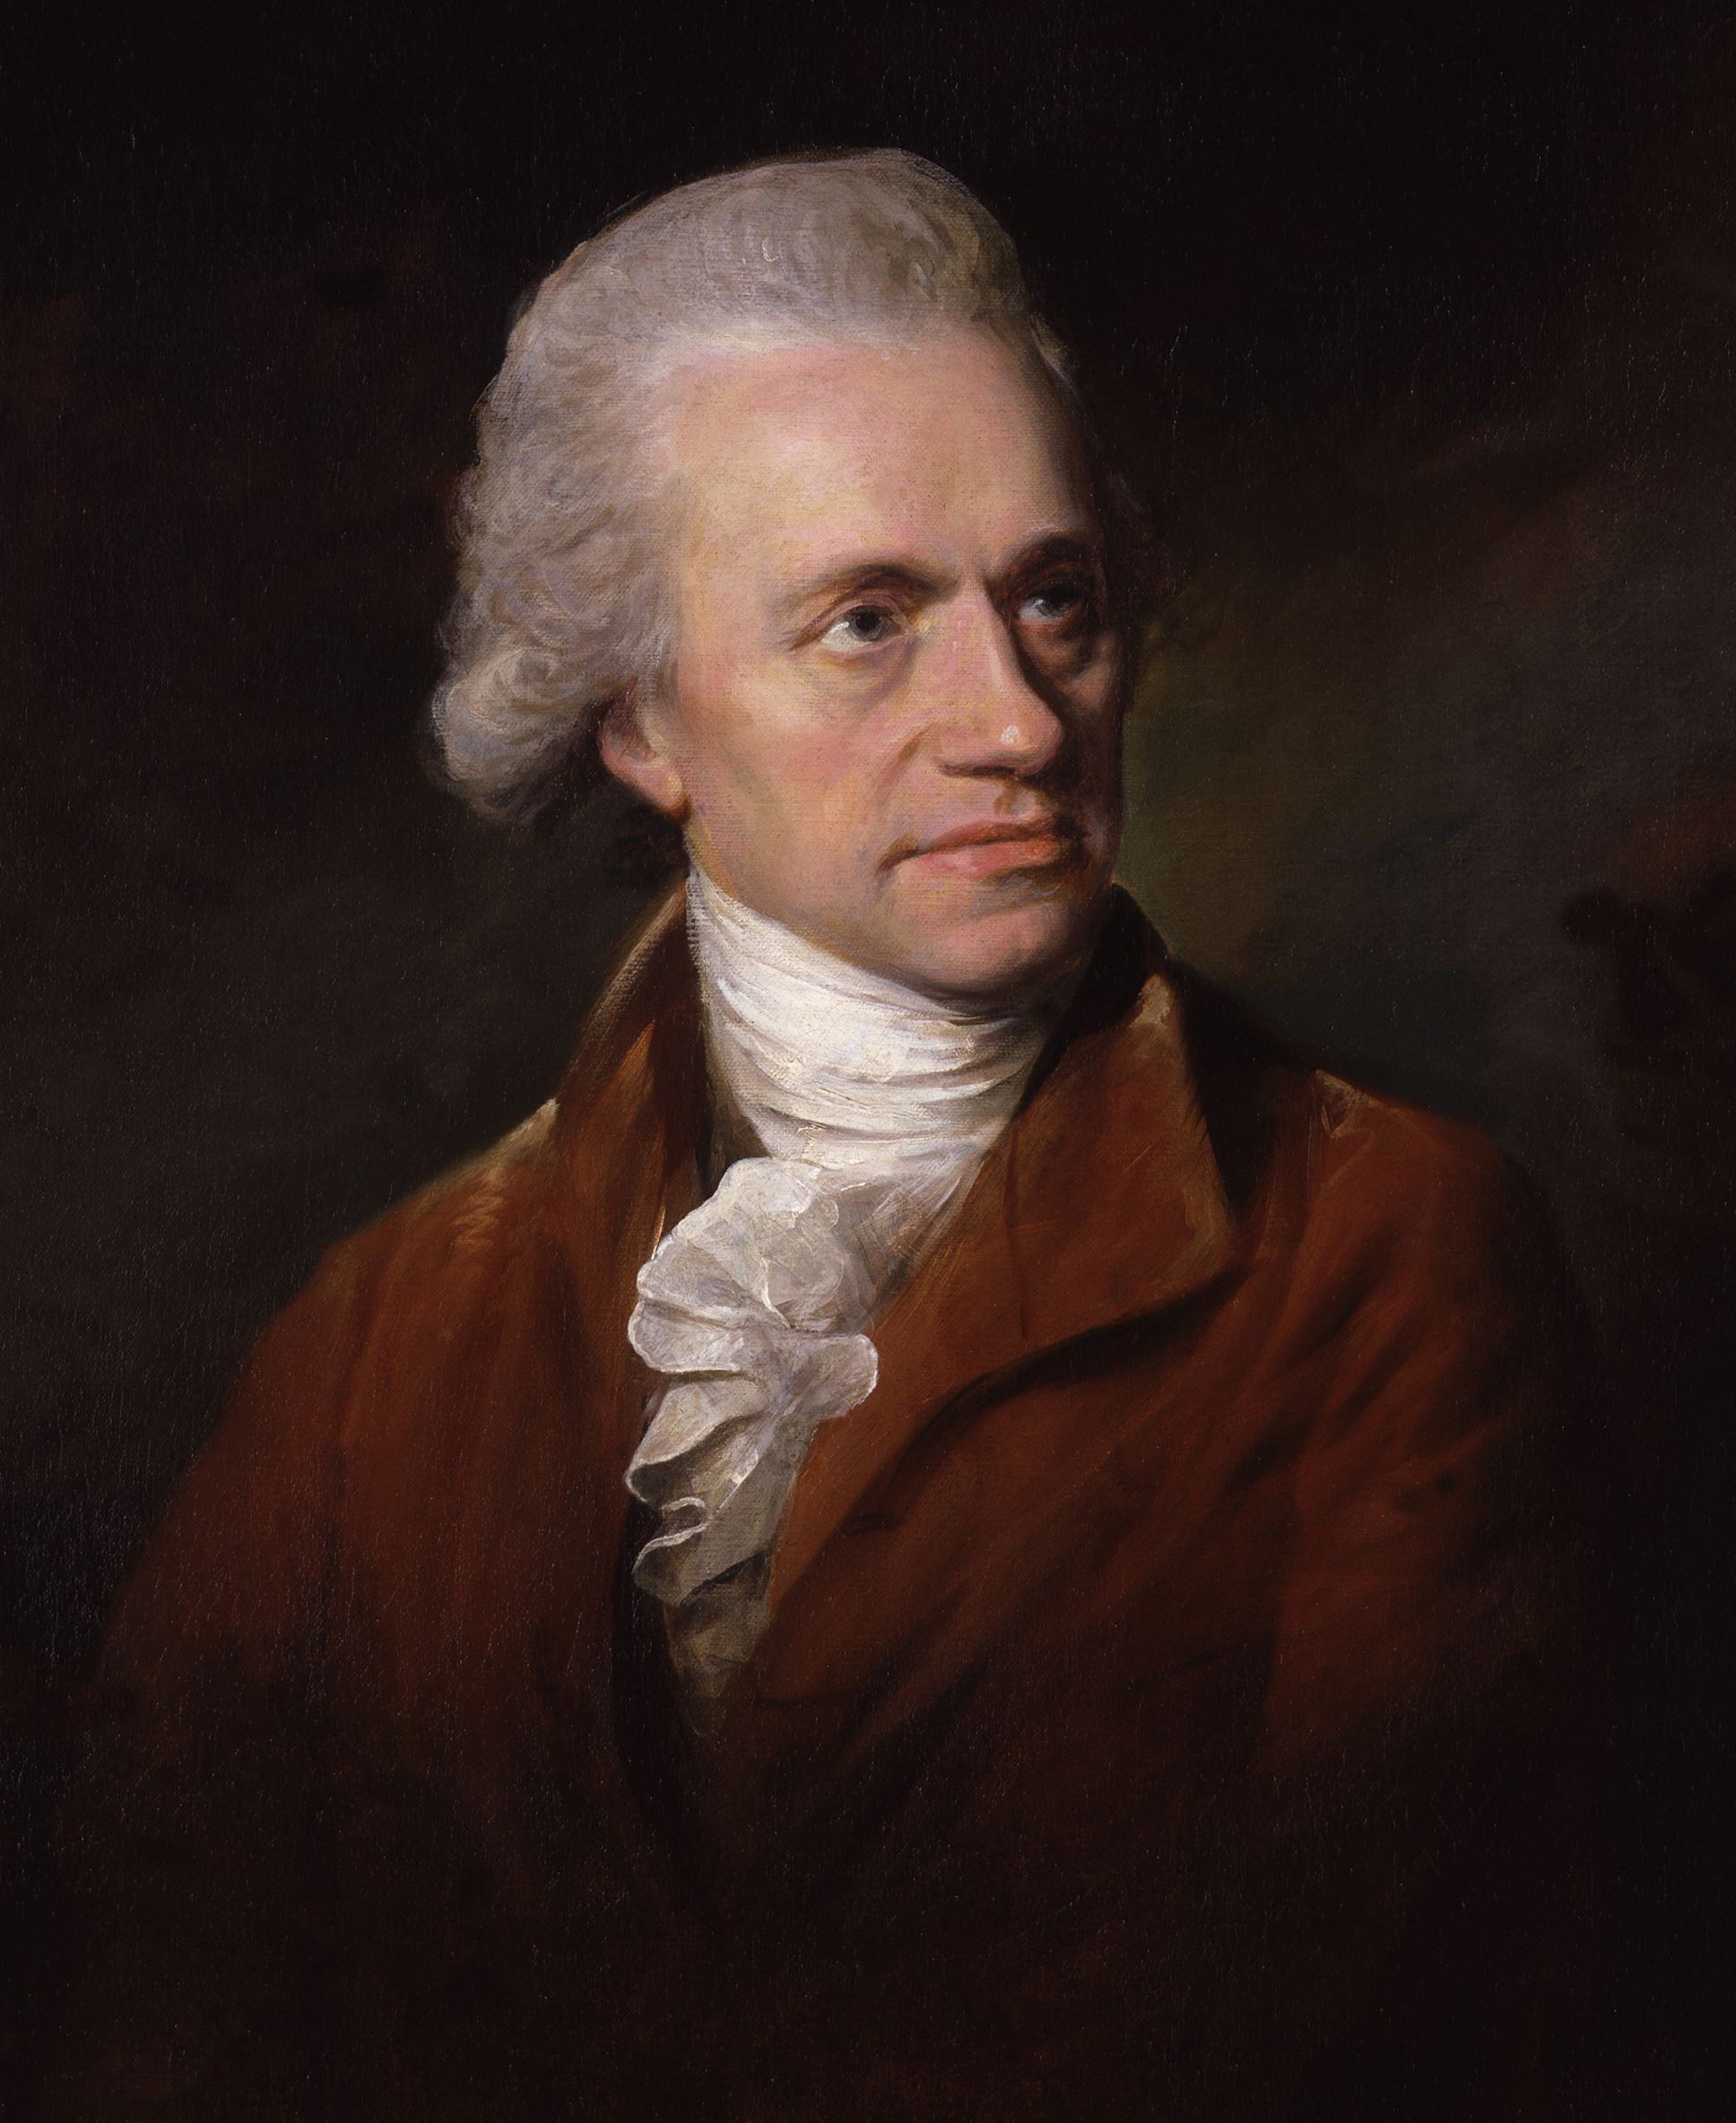
man, person, portrait, human, musician, painting, art, astronomy, image, astronomer, william herschel, facial hair, art model